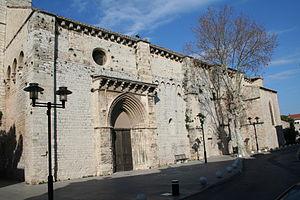
Frontignan (Hérault) - Église Saint-Paul - Portail d'entrée et mur de l'église romane.
Frontignan est une commune française située dans le département de l'Hérault, en région Occitanie. Chef-lieu de canton, elle est la sixième ville du département en nombre d'habitants, après Montpellier, Béziers, Sète, Lunel et Agde. Depuis le 1ᵉʳ janvier 2017, elle fait partie de la communauté d'agglomération Sète Agglopôle Méditerranée.
L'église Saint-Paul est une église catholique de l'ancien diocèse de Maguelone en Languedoc.